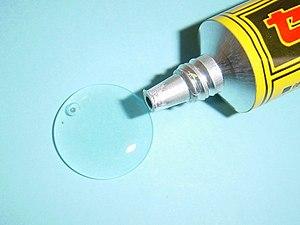
Une colle, ou glu, est un produit de consistance liquide, gélatineuse ou pâteuse servant à lier des pièces entre elles par contact. Ces pièces peuvent être de même nature ou de natures différentes.
Un adhésif est un matériau qui permet de faire adhérer entre eux des objets. Selon la nature des objets à assembler, on utilise différents types d'adhésifs, dont la structure chimique va ou non réagir avec la surface des pièces assemblées.